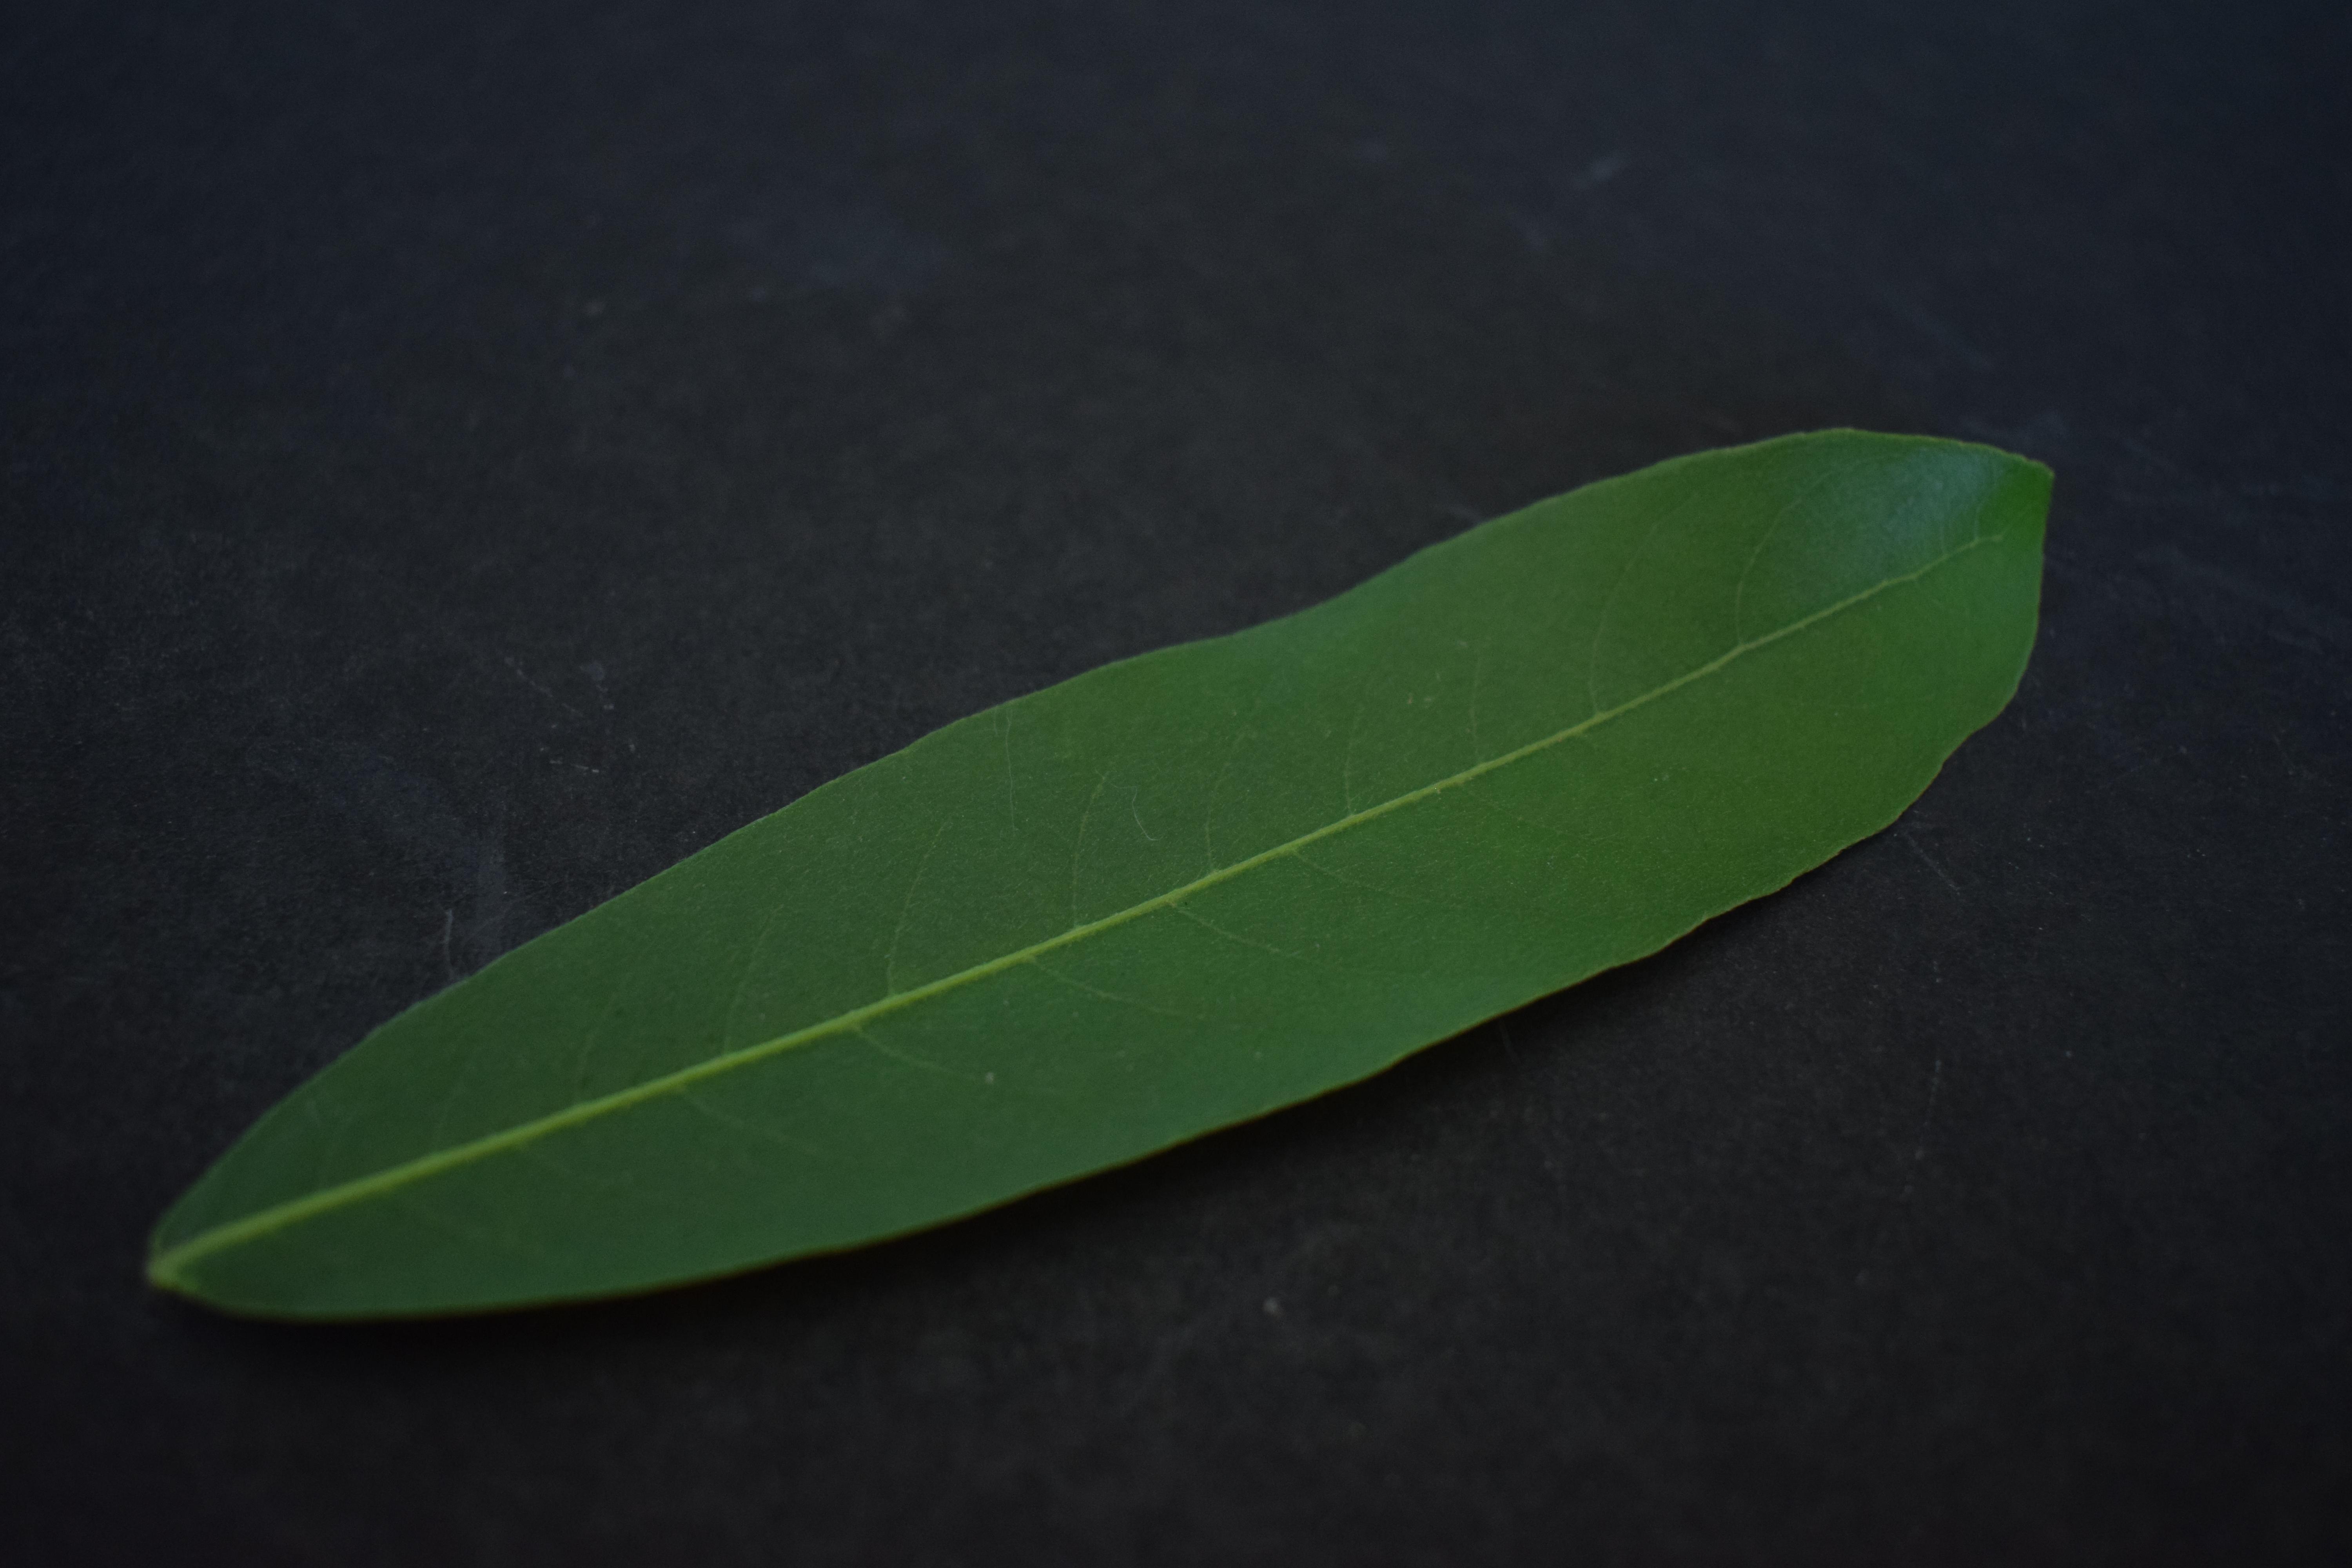
Plant species: Arjun